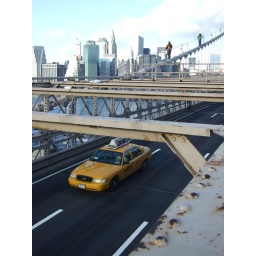
A yellow cab passes beneath the bridge workers on the Brooklyn Bridge